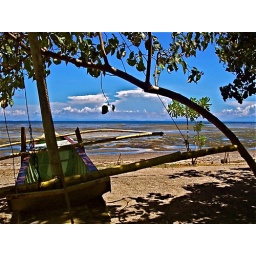
my uncle's boat on my lolo's beach in catanduanes